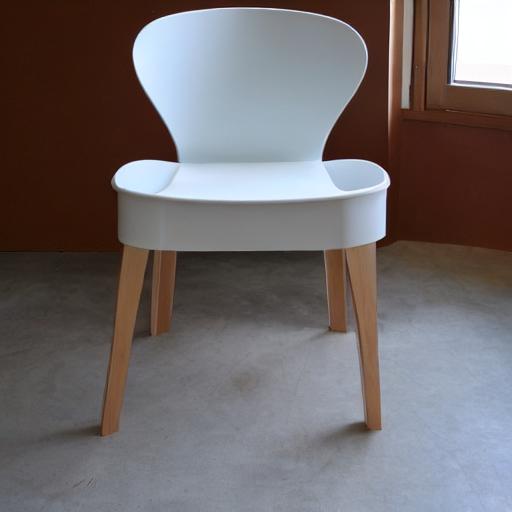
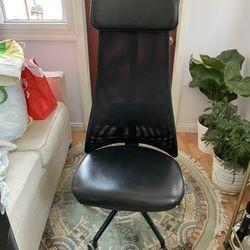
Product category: items_chair
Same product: no